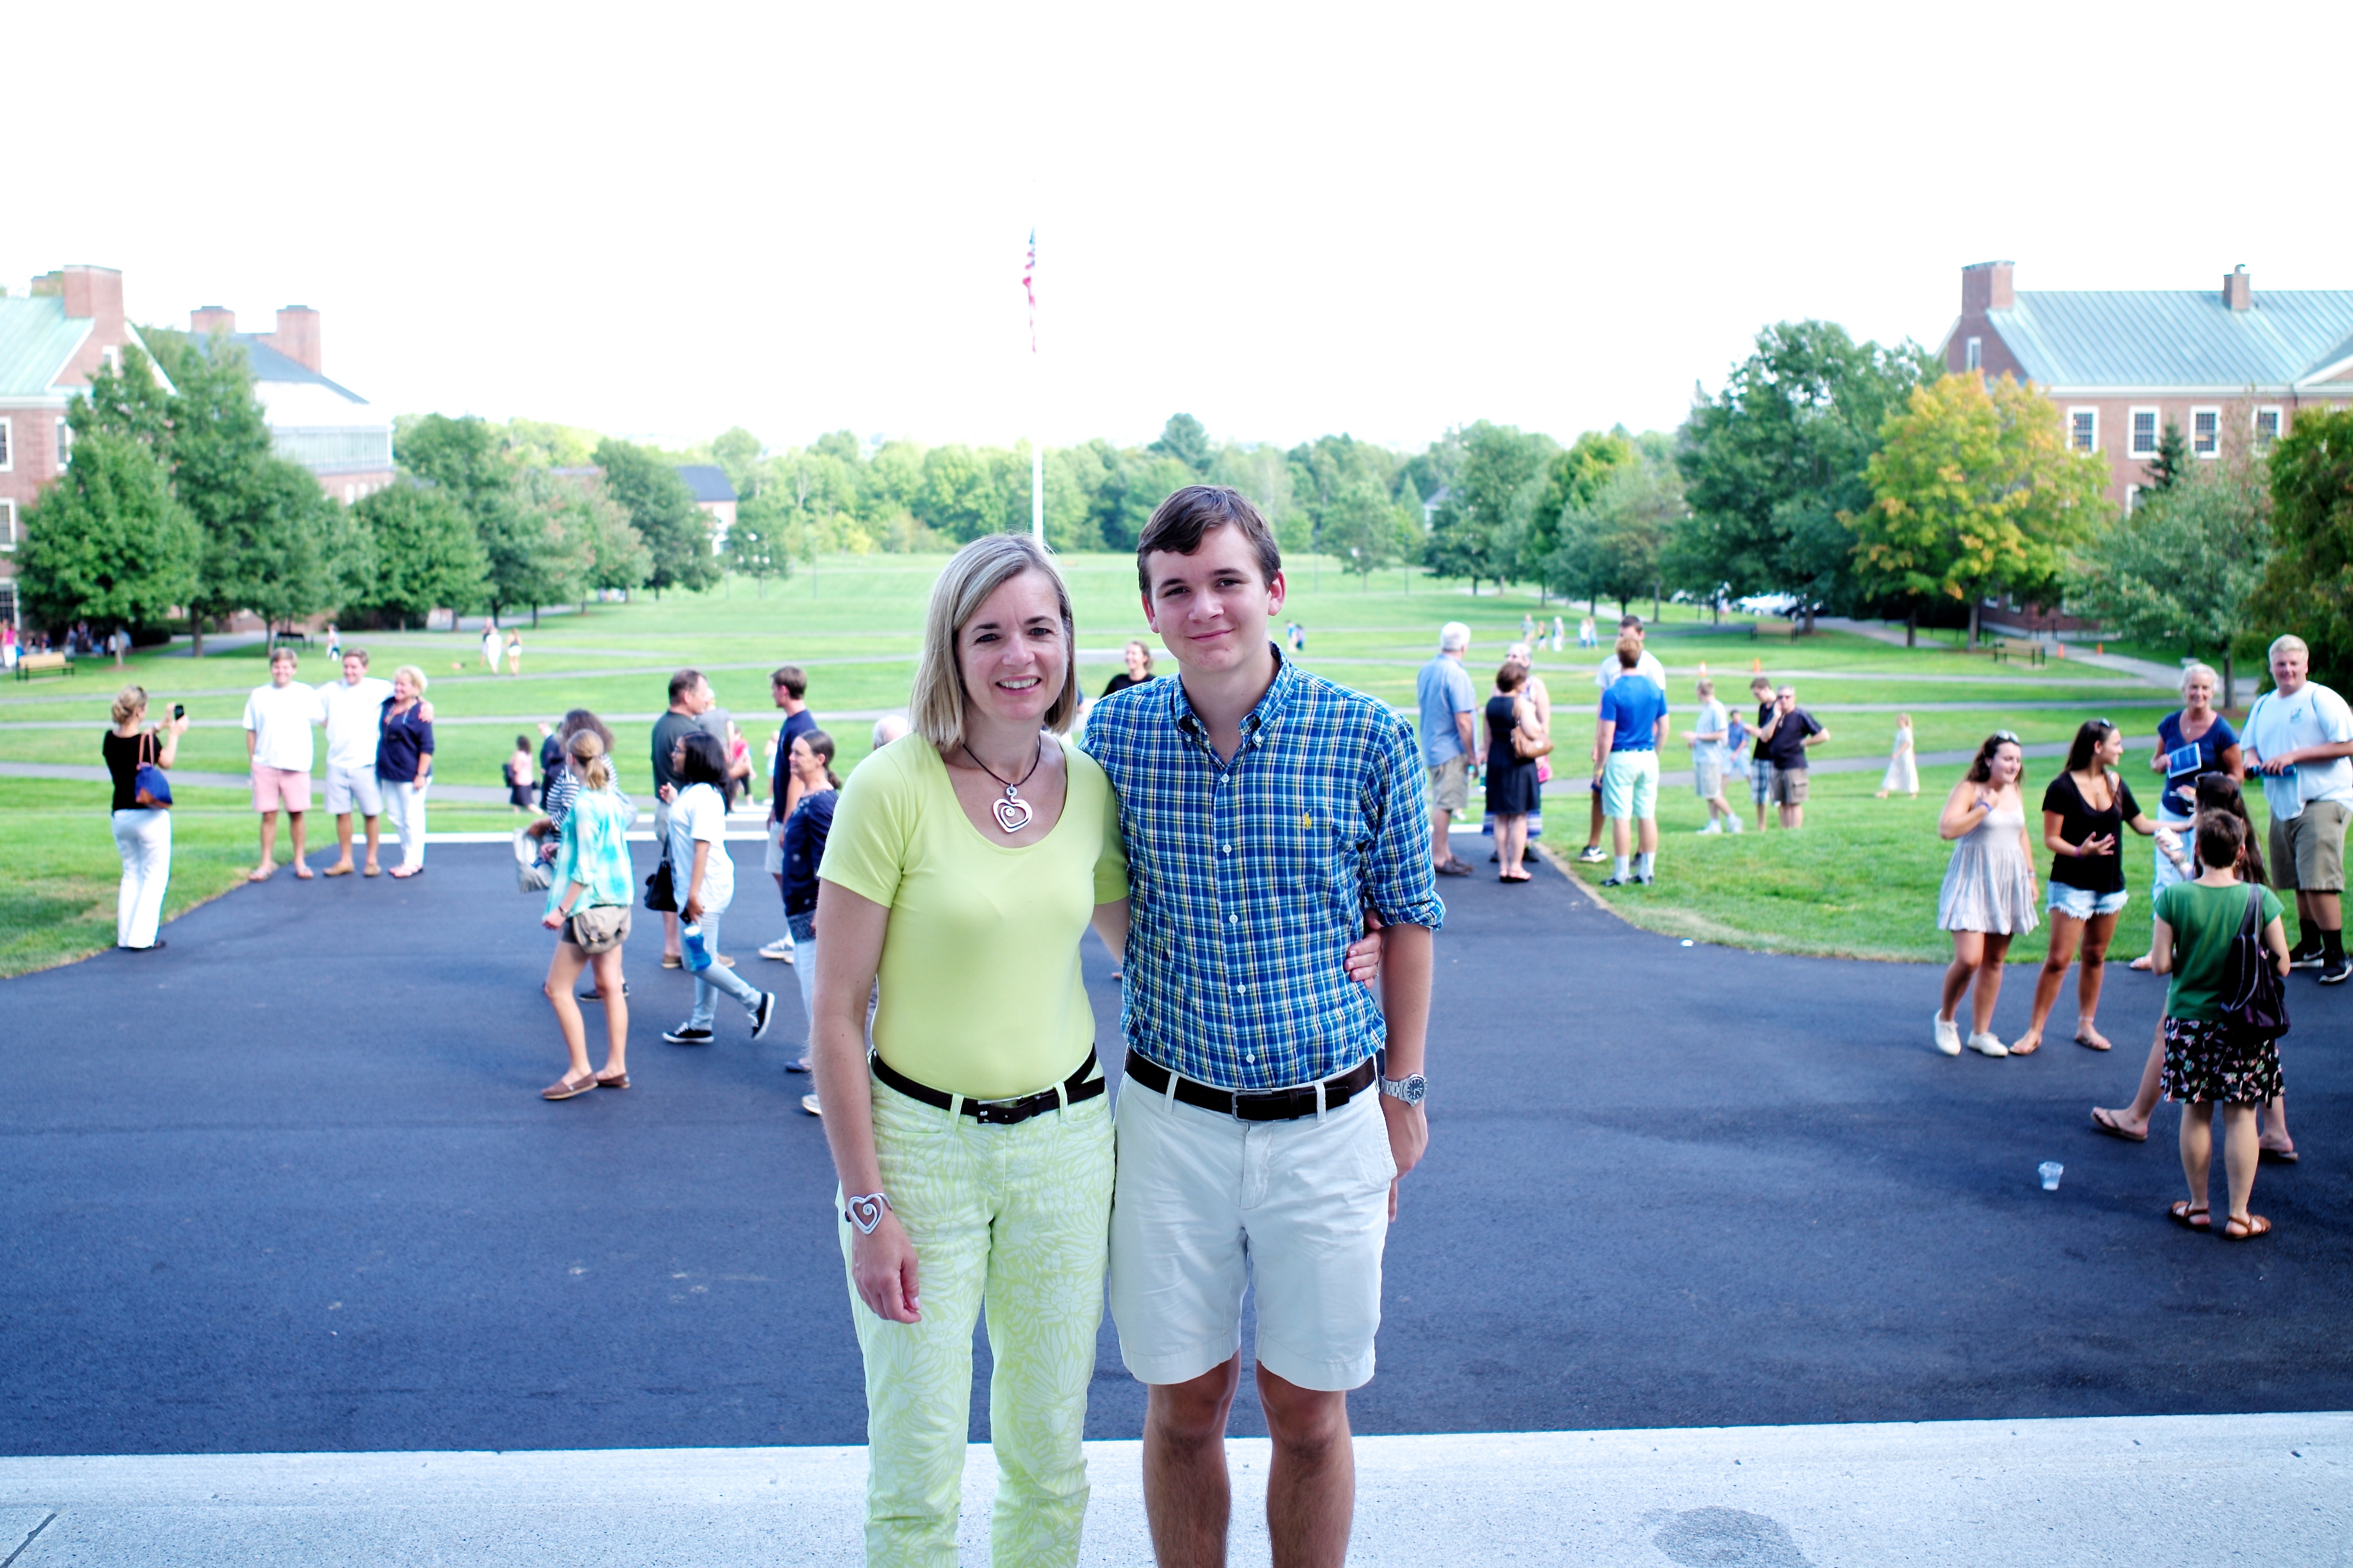
summer, portrait, usa, m, sports, waterville, 28, campus, f2, leica, 240, summicron, college, maine, colby, asph, classof2018, moveinday, endurance sports